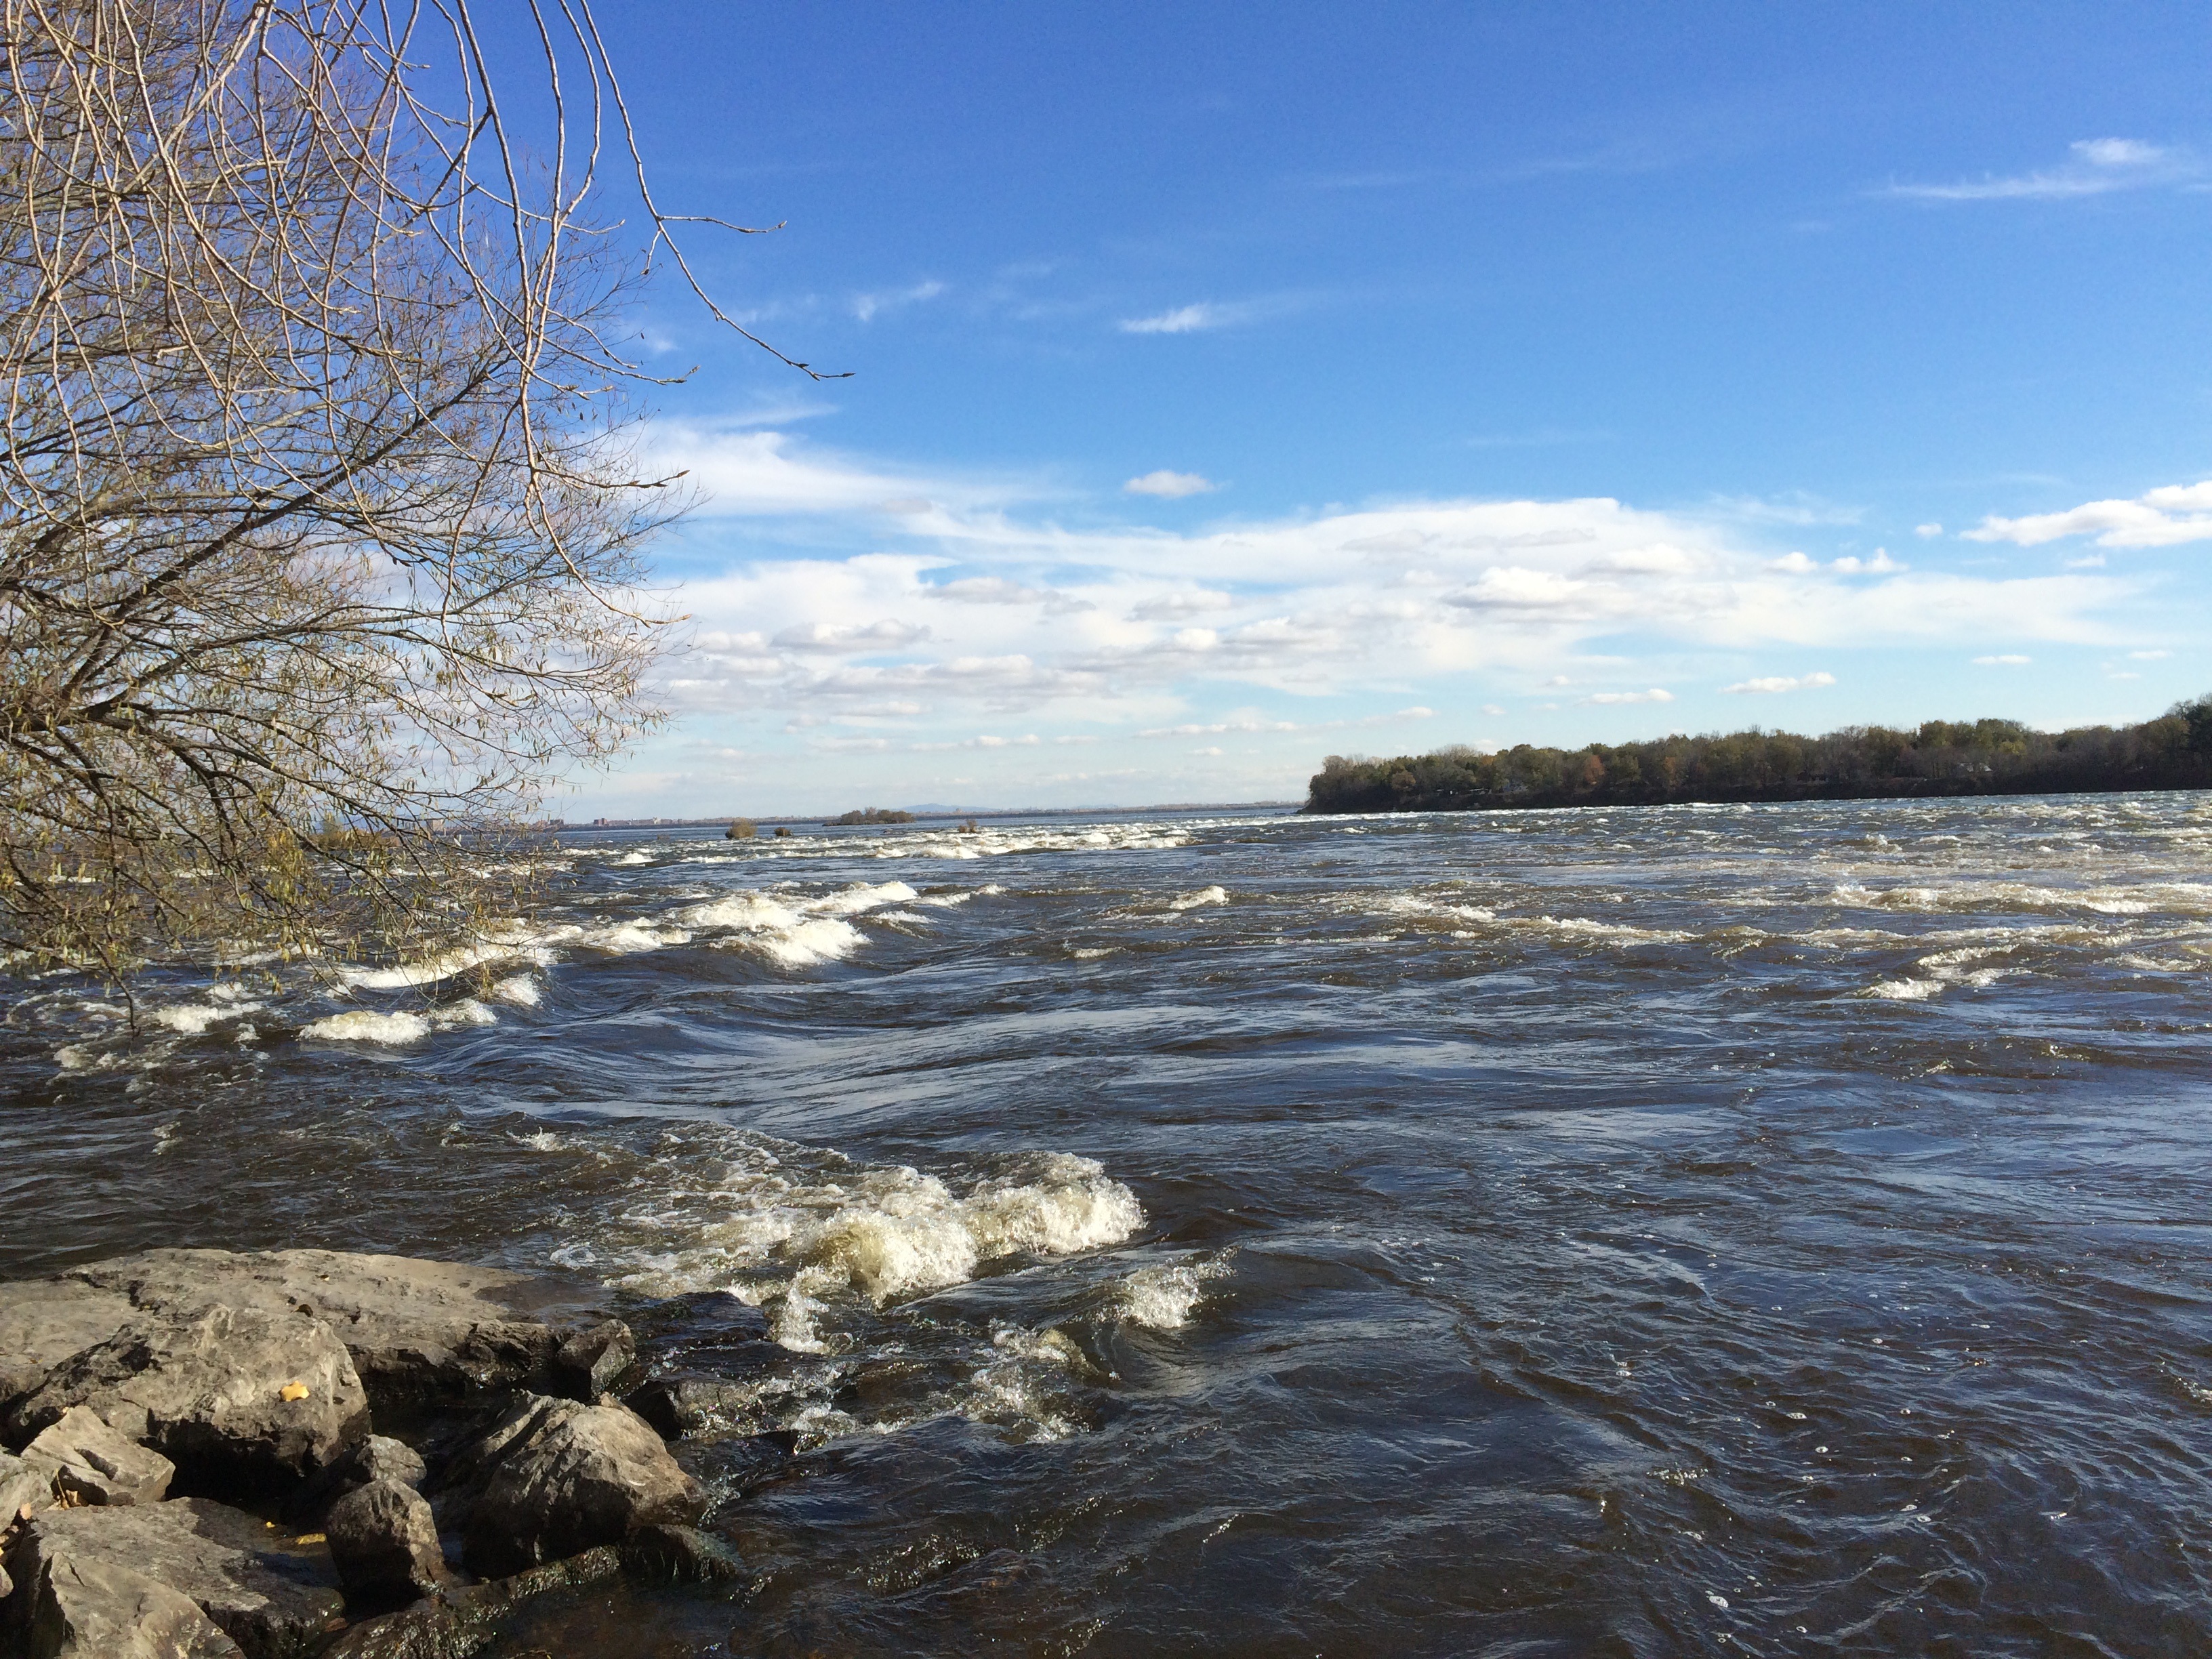
beach, sea, coast, water, rock, ocean, shore, wave, lake, river, autumn, bay, island, body of water, rapids, montreal, loch, wind wave